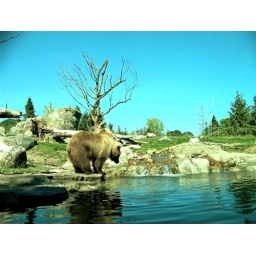
The grizzly bear exhibit was behind glass. The glass was tinted, thus accounting for the slightly off colors in the following shots.